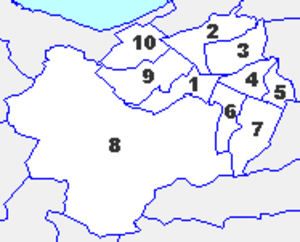
Sapporo est la cinquième ville japonaise en nombre d'habitants et la troisième en superficie. Située dans l'île de Hokkaidō, elle est la capitale de la préfecture de Hokkaidō, de la sous-préfecture d'Ishikari, ainsi qu'une ville désignée par ordonnance gouvernementale. Elle est traversée par la rivière Toyohira, un affluent du fleuve Ishikari. Sapporo est considérée comme le centre culturel, économique et politique de Hokkaidō.